COVID-19 pandemic in Northern Ireland

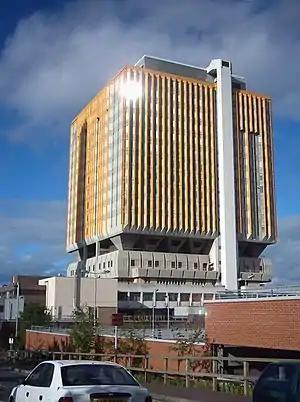
The tower at Belfast City Hospital has been converted to a field hospital.

A further 4 deaths and 138 cases were confirmed on 9 April as experts predicted a deep recession in Northern Ireland following the crisis. Research by the Northern Ireland Assembly Library found that Northern Ireland has a lower COVID-19 death rate per capita than the other countries of the United Kingdom, and a lower death rate than the Republic of Ireland. It was also revealed that Northern Ireland has a higher COVID-19 testing rate per capita than the other countries of the United Kingdom.